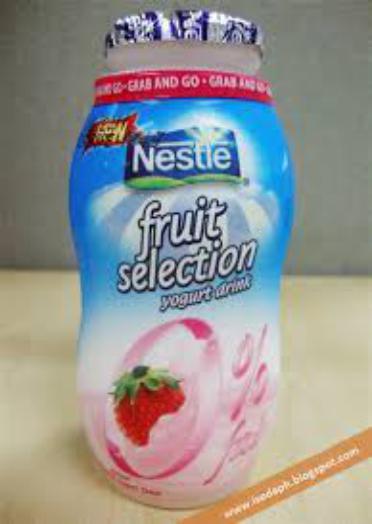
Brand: Fruit Selection Yogurt
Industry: Food